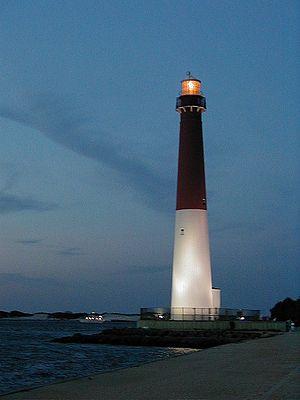
Le phare de Barnegat, communément appelé Old Barney est un phare situé à Barnegat Light, sur la côte est du New Jersey, sur l'extrémité nord de l'île de Long Beach.